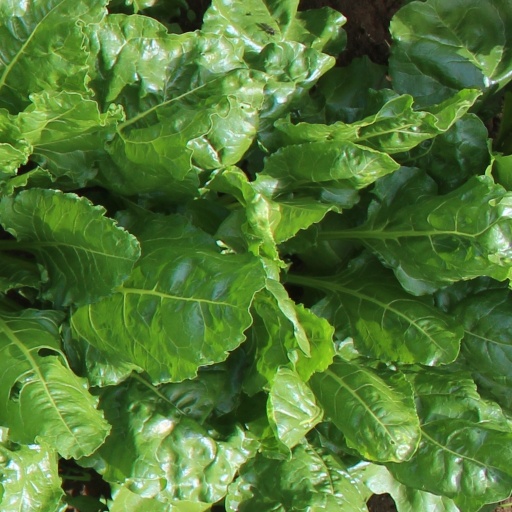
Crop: sugar beet